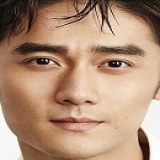
diễn viên Tưởng Kình Phu